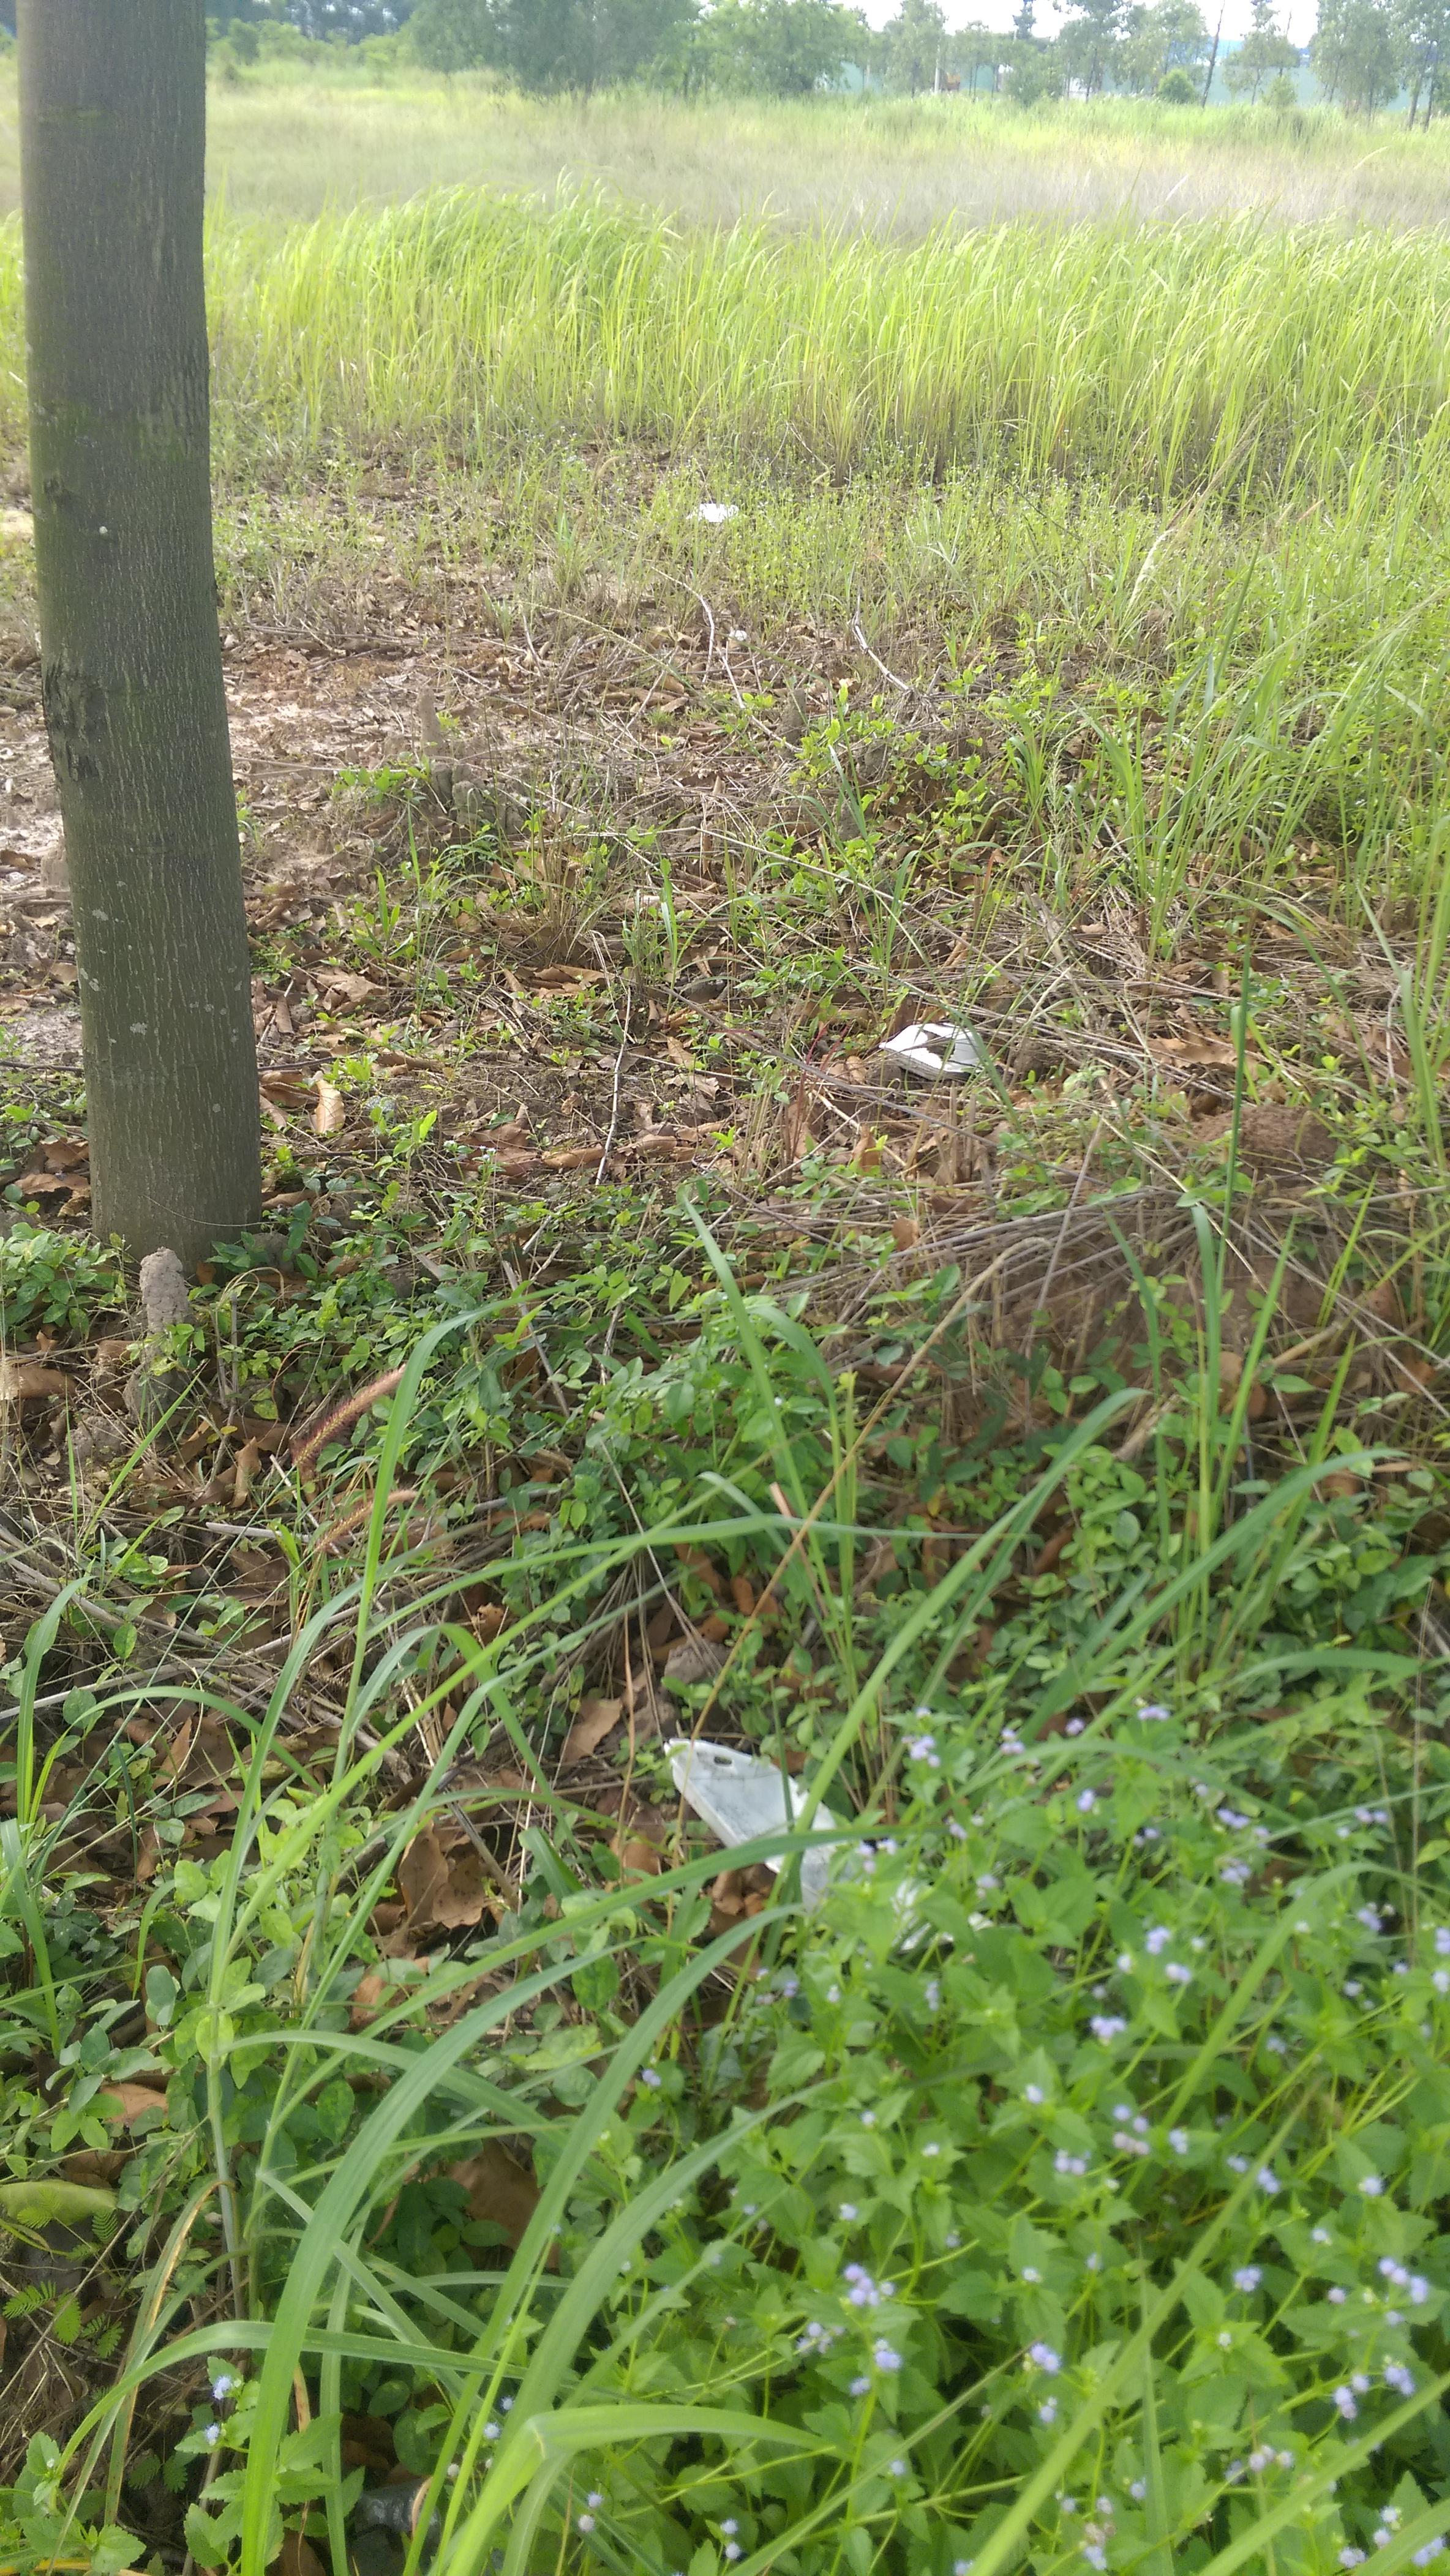
Object: Unlabeled litter (Unlabeled litter)

Object: Foam food container (Plastic container)

Object: Foam food container (Plastic container)